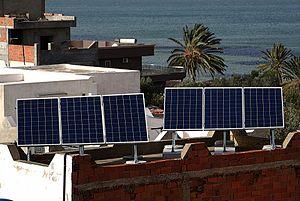
Panneaux électriques sur le toit d'une habitation individuelle dans la ville de Sayada, Tunisie
L'économie de la Tunisie est inscrite dans un processus de réformes économiques et de libéralisation à partir de 1986 après trois décennies de dirigisme et de participations de l'État à l'économie. Avec, à partir du 1ᵉʳ janvier 2008, l'ouverture à la concurrence mondiale par l'entrée en vigueur de l'accord de libre-échange conclu avec l'Union européenne en 1995, l'économie tunisienne fait face à des défis de mise à niveau de pans entiers de son économie tout en bénéficiant d'une croissance économique annuelle soutenue de l'ordre de 5 % par an depuis une dizaine d'années.